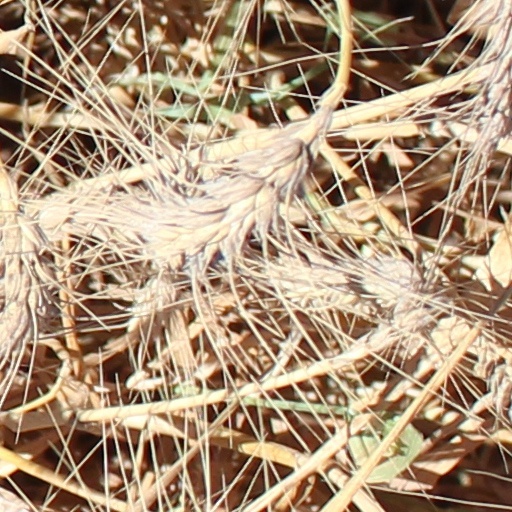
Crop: wheat